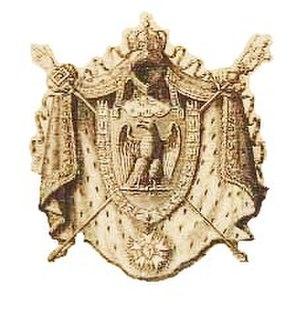
Armoiries du Premier Empire